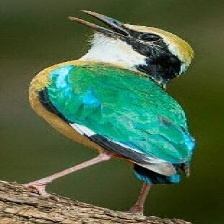
Species: INDIAN PITTA
Scientific name: PITTA BRACHYURA